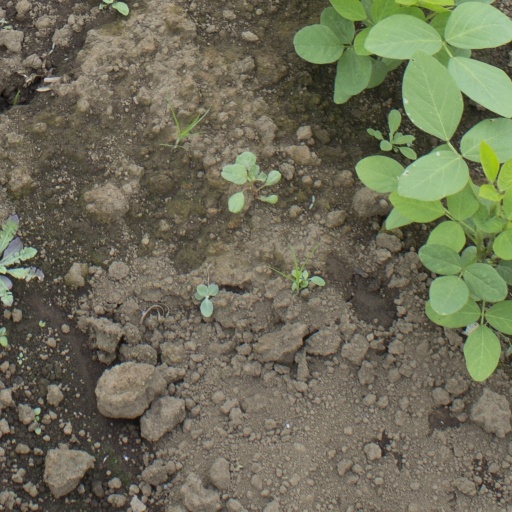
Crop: soybean